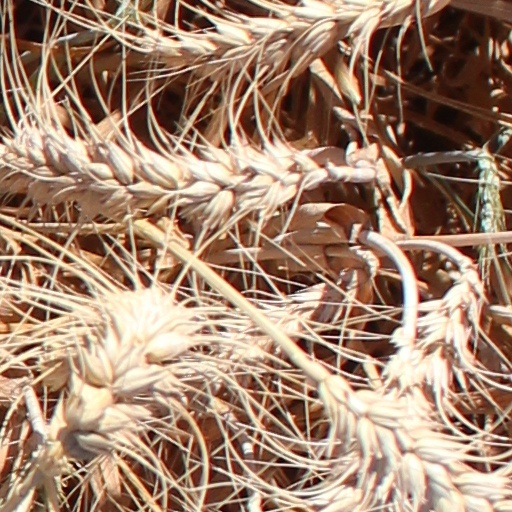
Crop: wheat